French nobility

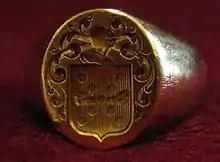
A signet ring with coat of arms

In France, by the 16th century the signet ring bearing a coat of arms was not a sign or proof of nobility, as many bourgeois families were allowed to register their arms, and they often wore them as a pretense of nobility.